Dark Fall II: Lights Out

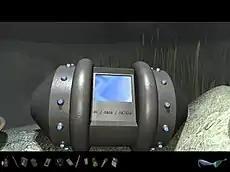
Parker encounters Malakai in 2090 BC. The image shows the simple HUD, with items acquired by the player shown along the bottom of the screen.

"Lights Out" is a first-person psychological horror/adventure game, which employs a very simple HUD. A bar at the bottom of the screen serves as the inventory, storing items which the player has acquired during the game. A bar at the top of the screen displays options for the player to save their game, quit their game, or load a previously saved game.